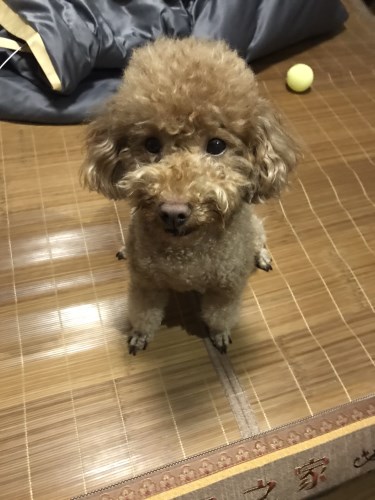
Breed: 2925-n000114-toy_poodle